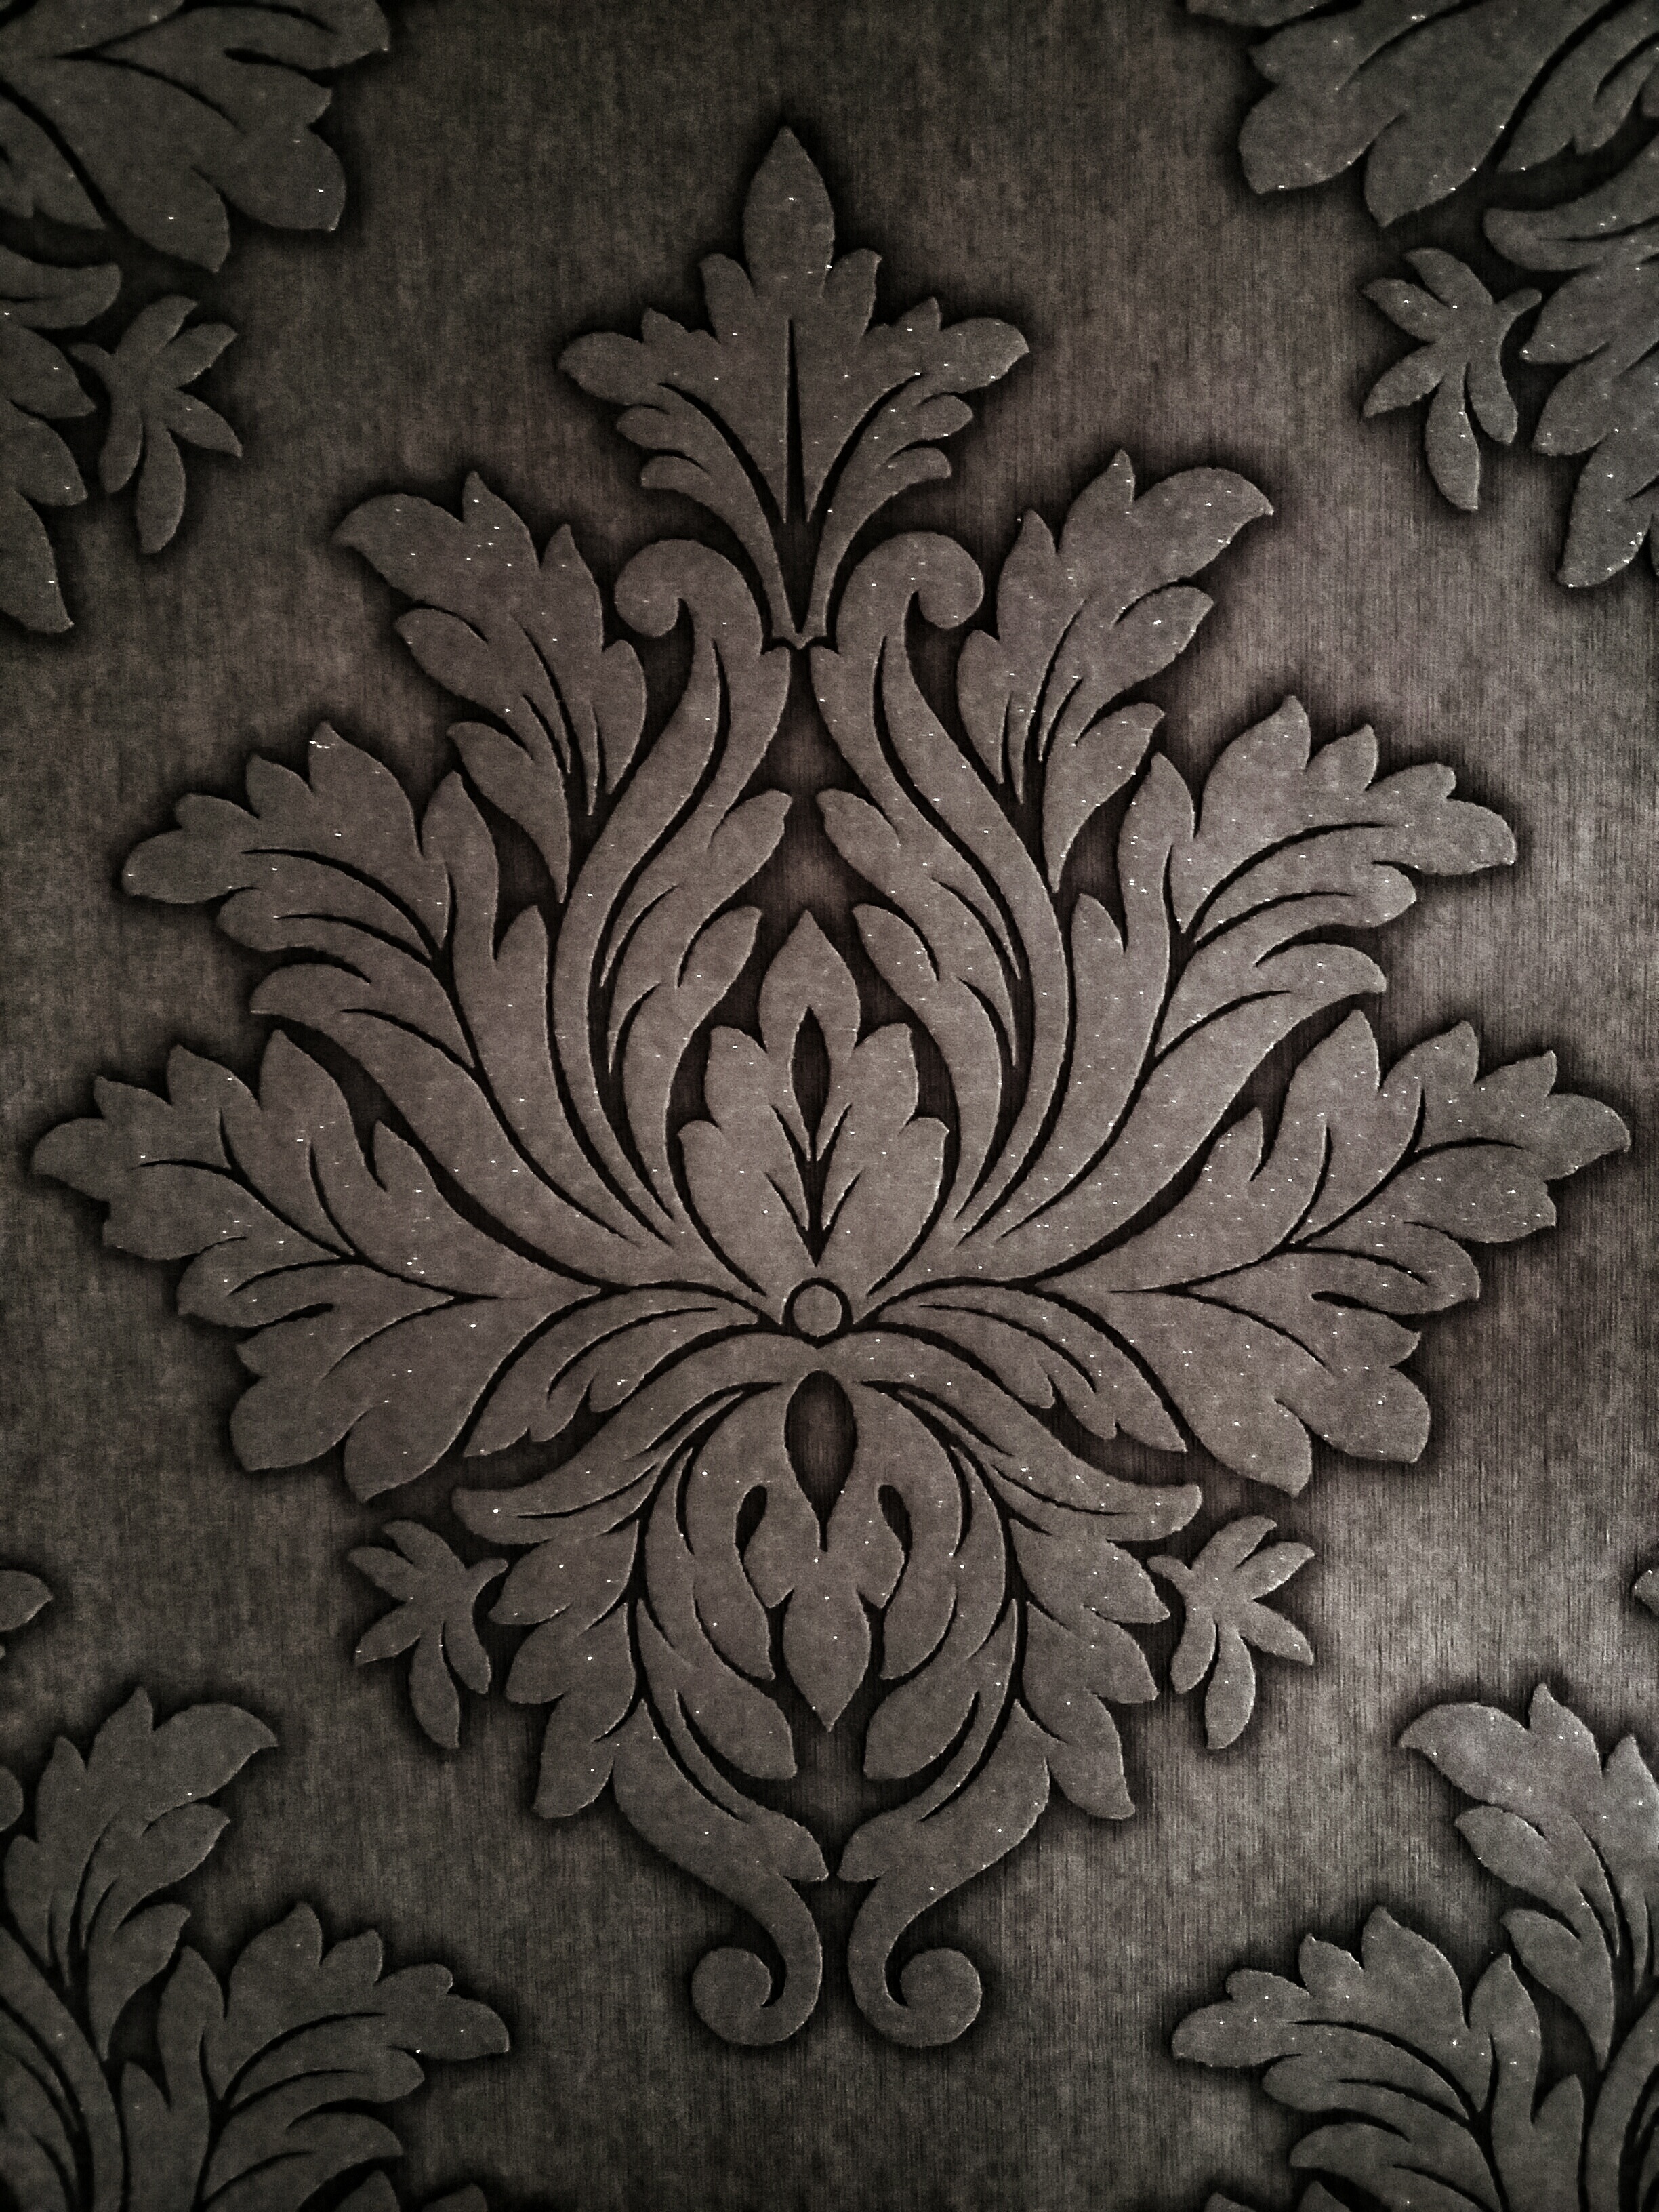
black and white, leaf, flower, pattern, monochrome, circle, ornament, art, drawing, design, symmetry, picture, bronze, monochrome photography